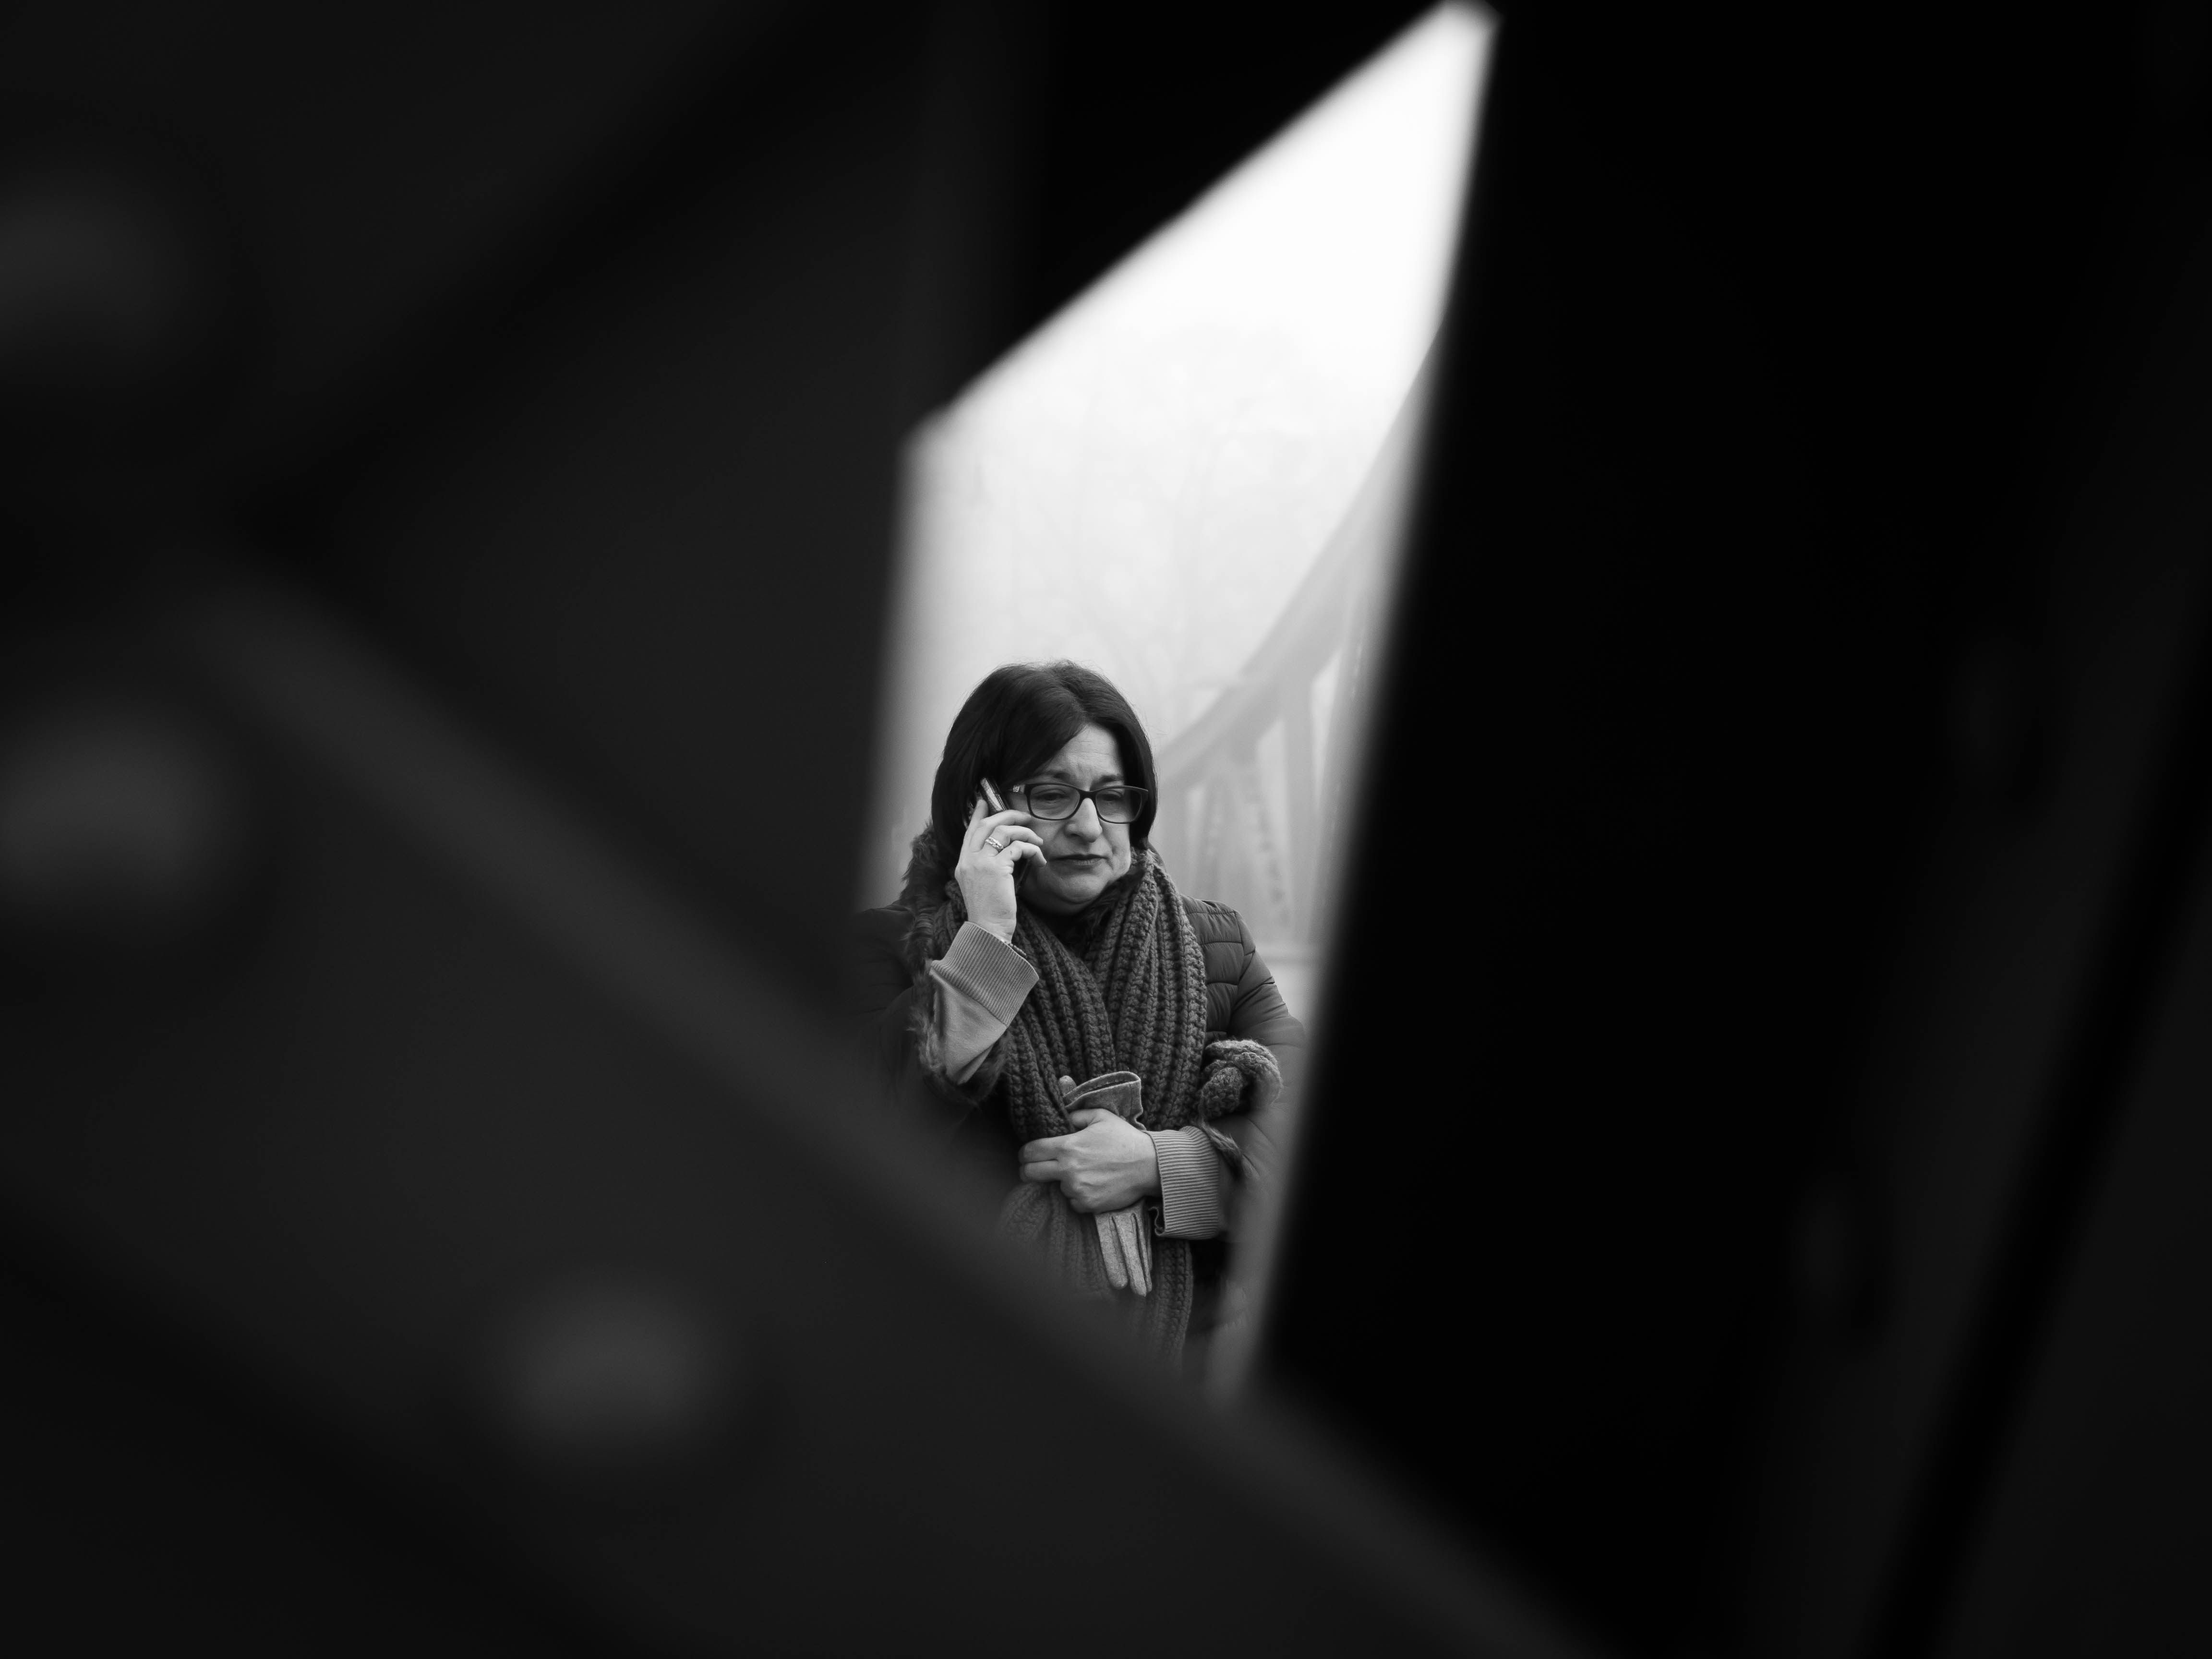
light, black and white, white, photography, shadow, darkness, black, monochrome, photograph, monochrome photography, film noir